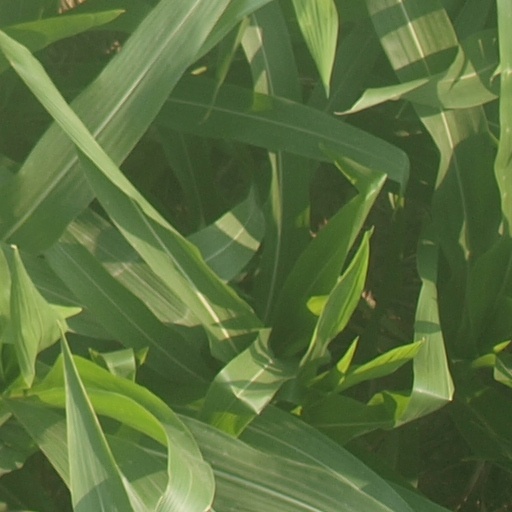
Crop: maize; corn